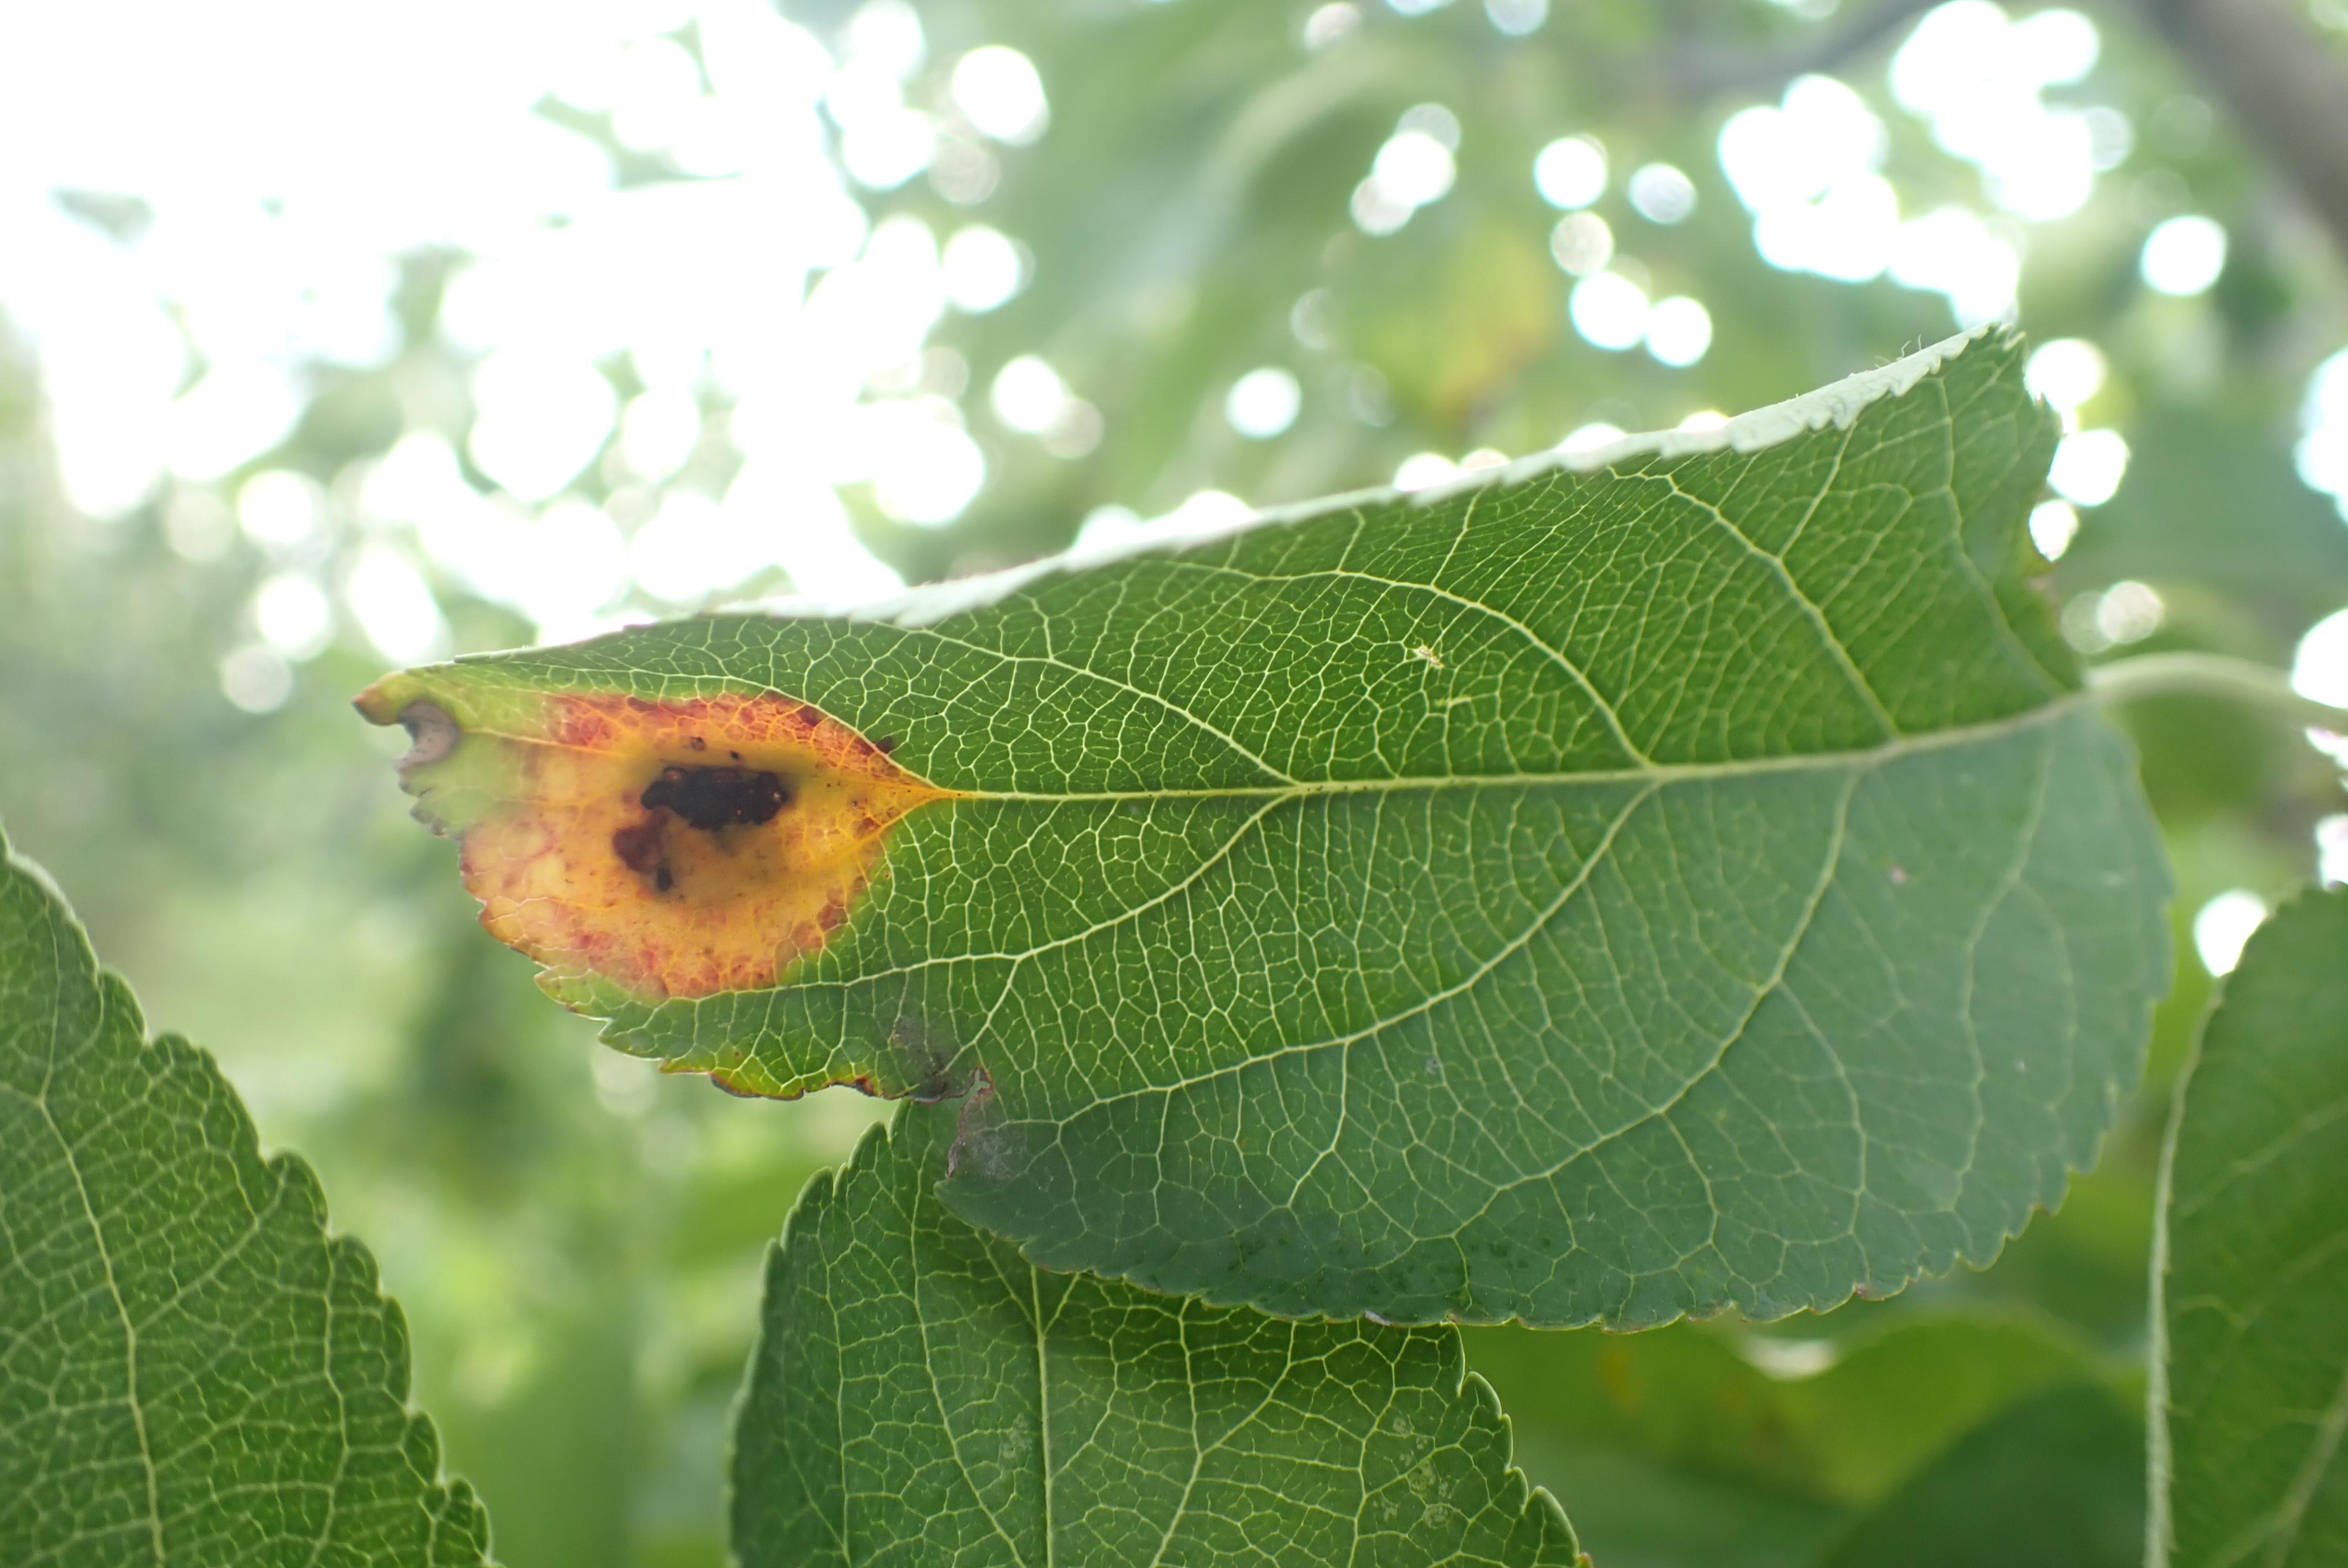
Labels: rust